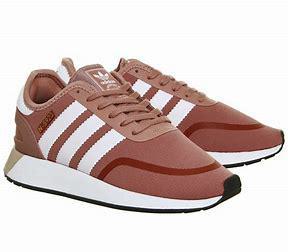
Brand: Adidas
Model: N 5923